Cyrus Pitt Grosvenor

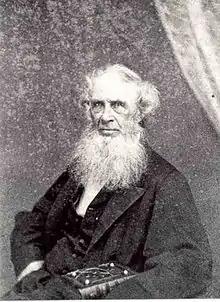

Cyrus Pitt Grosvenor (October 18, 1792 – February 11, 1879) was an American Baptist minister known for his anti-slavery views. He founded the abolitionist American Baptist Free Mission Society, which did not allow slaveowners to be missionaries, and refused their contributions, prefiguring the split in the Baptist Church in America into Southern and Northern associations. He helped found and served as the first president of New York Central College, the first college in the United States to admit both women and Blacks on an equal basis from its first day, and the first college to employ Black professors. He was described as "a reforming steam engine". In his retirement he worked on a famous mathematics problem and took out a patent to prevent lamp explosions.